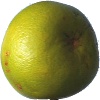
Label: pomelo_sweetie